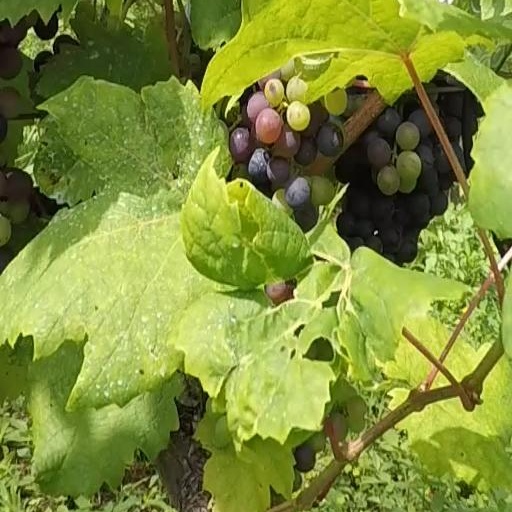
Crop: grape